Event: Typhoon Ruby
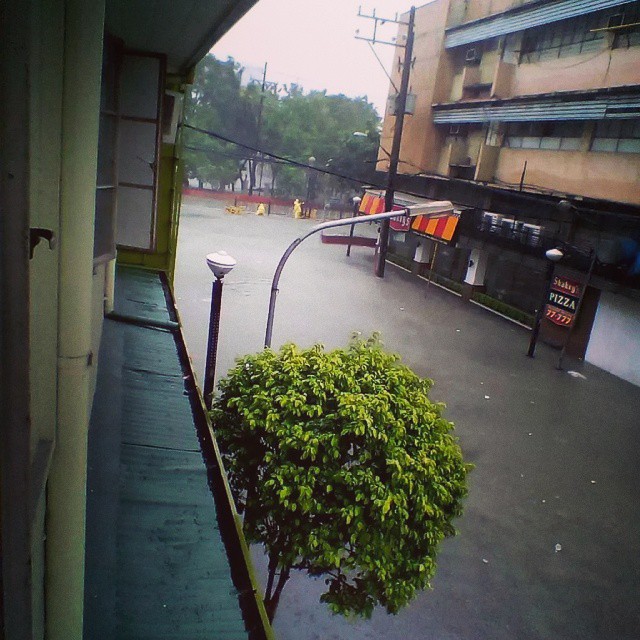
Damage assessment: damage